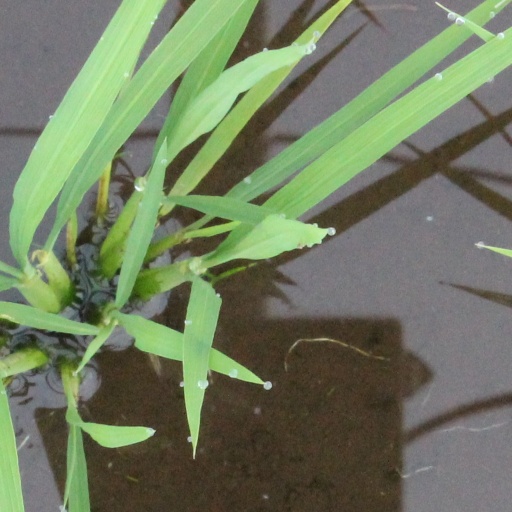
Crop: rice